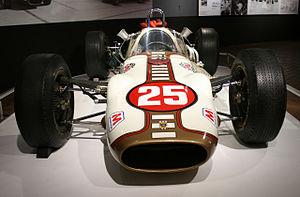
Edward Julius « Eddie » Sachs, dit Le Prince des Clowns, né le 28 mai 1927 à Allentown et décédé le 30 mai 1964 à Indianapolis, était un pilote automobile américain, décédé en course lors des 500 miles d'Indianapolis.